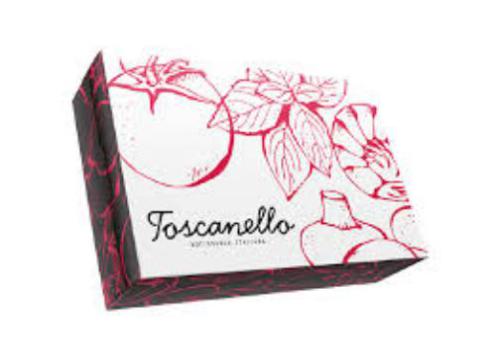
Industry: Necessities